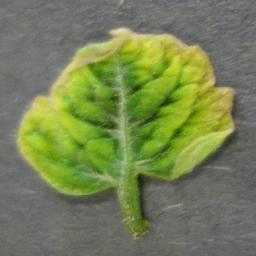
Label: Tomato___Tomato_Yellow_Leaf_Curl_Virus